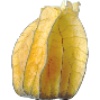
Label: Physalis with Husk 1